Krupen Ridge

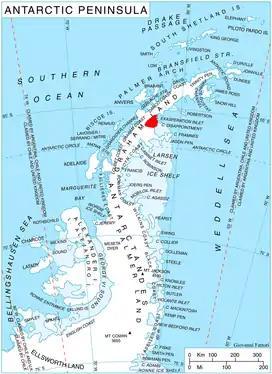
Location of Aristotle Mountains on the Antarctic Peninsula.

Krupen Ridge (‘Krupenski Hrebet’ \'kru-pen-ski 'hre-bet\) is the rocky ridge extending 15.2 km in east-west direction, 4.6 km wide, and rising to 1105 m in its western part, situated in eastern Aristotle Mountains on Oscar II Coast in Graham Land. It surmounts Pequod Glacier to the north and Rachel Glacier to the south. The feature is named after the settlement of Krupen in Northeastern Bulgaria.